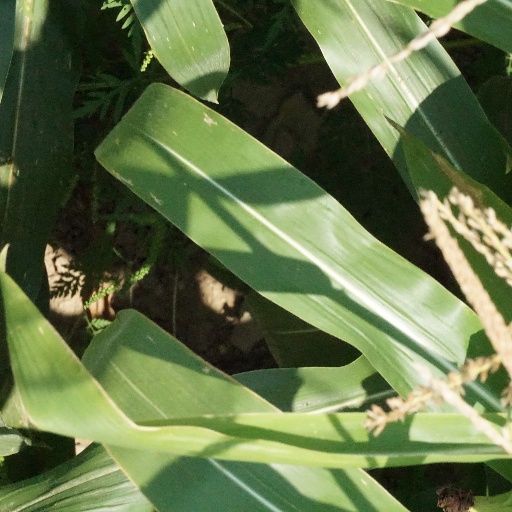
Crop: maize; corn